Chôros No. 5

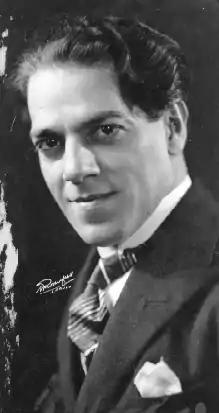
Heitor Villa-Lobos

Chôros No. 5 ("Alma Brasileira", Brazilian Soul) is a solo piano composition written in 1925 by the Brazilian composer Heitor Villa-Lobos. It forms a part of a series of fourteen numbered compositions collectively titled "Chôros", ranging from solos for guitar and for piano up to works scored for soloist or chorus with orchestra or multiple orchestras, and in duration up to over an hour. "Chôros No. 5" is one of the shorter members of the series, with a performance lasting about four-and-a-half minutes.